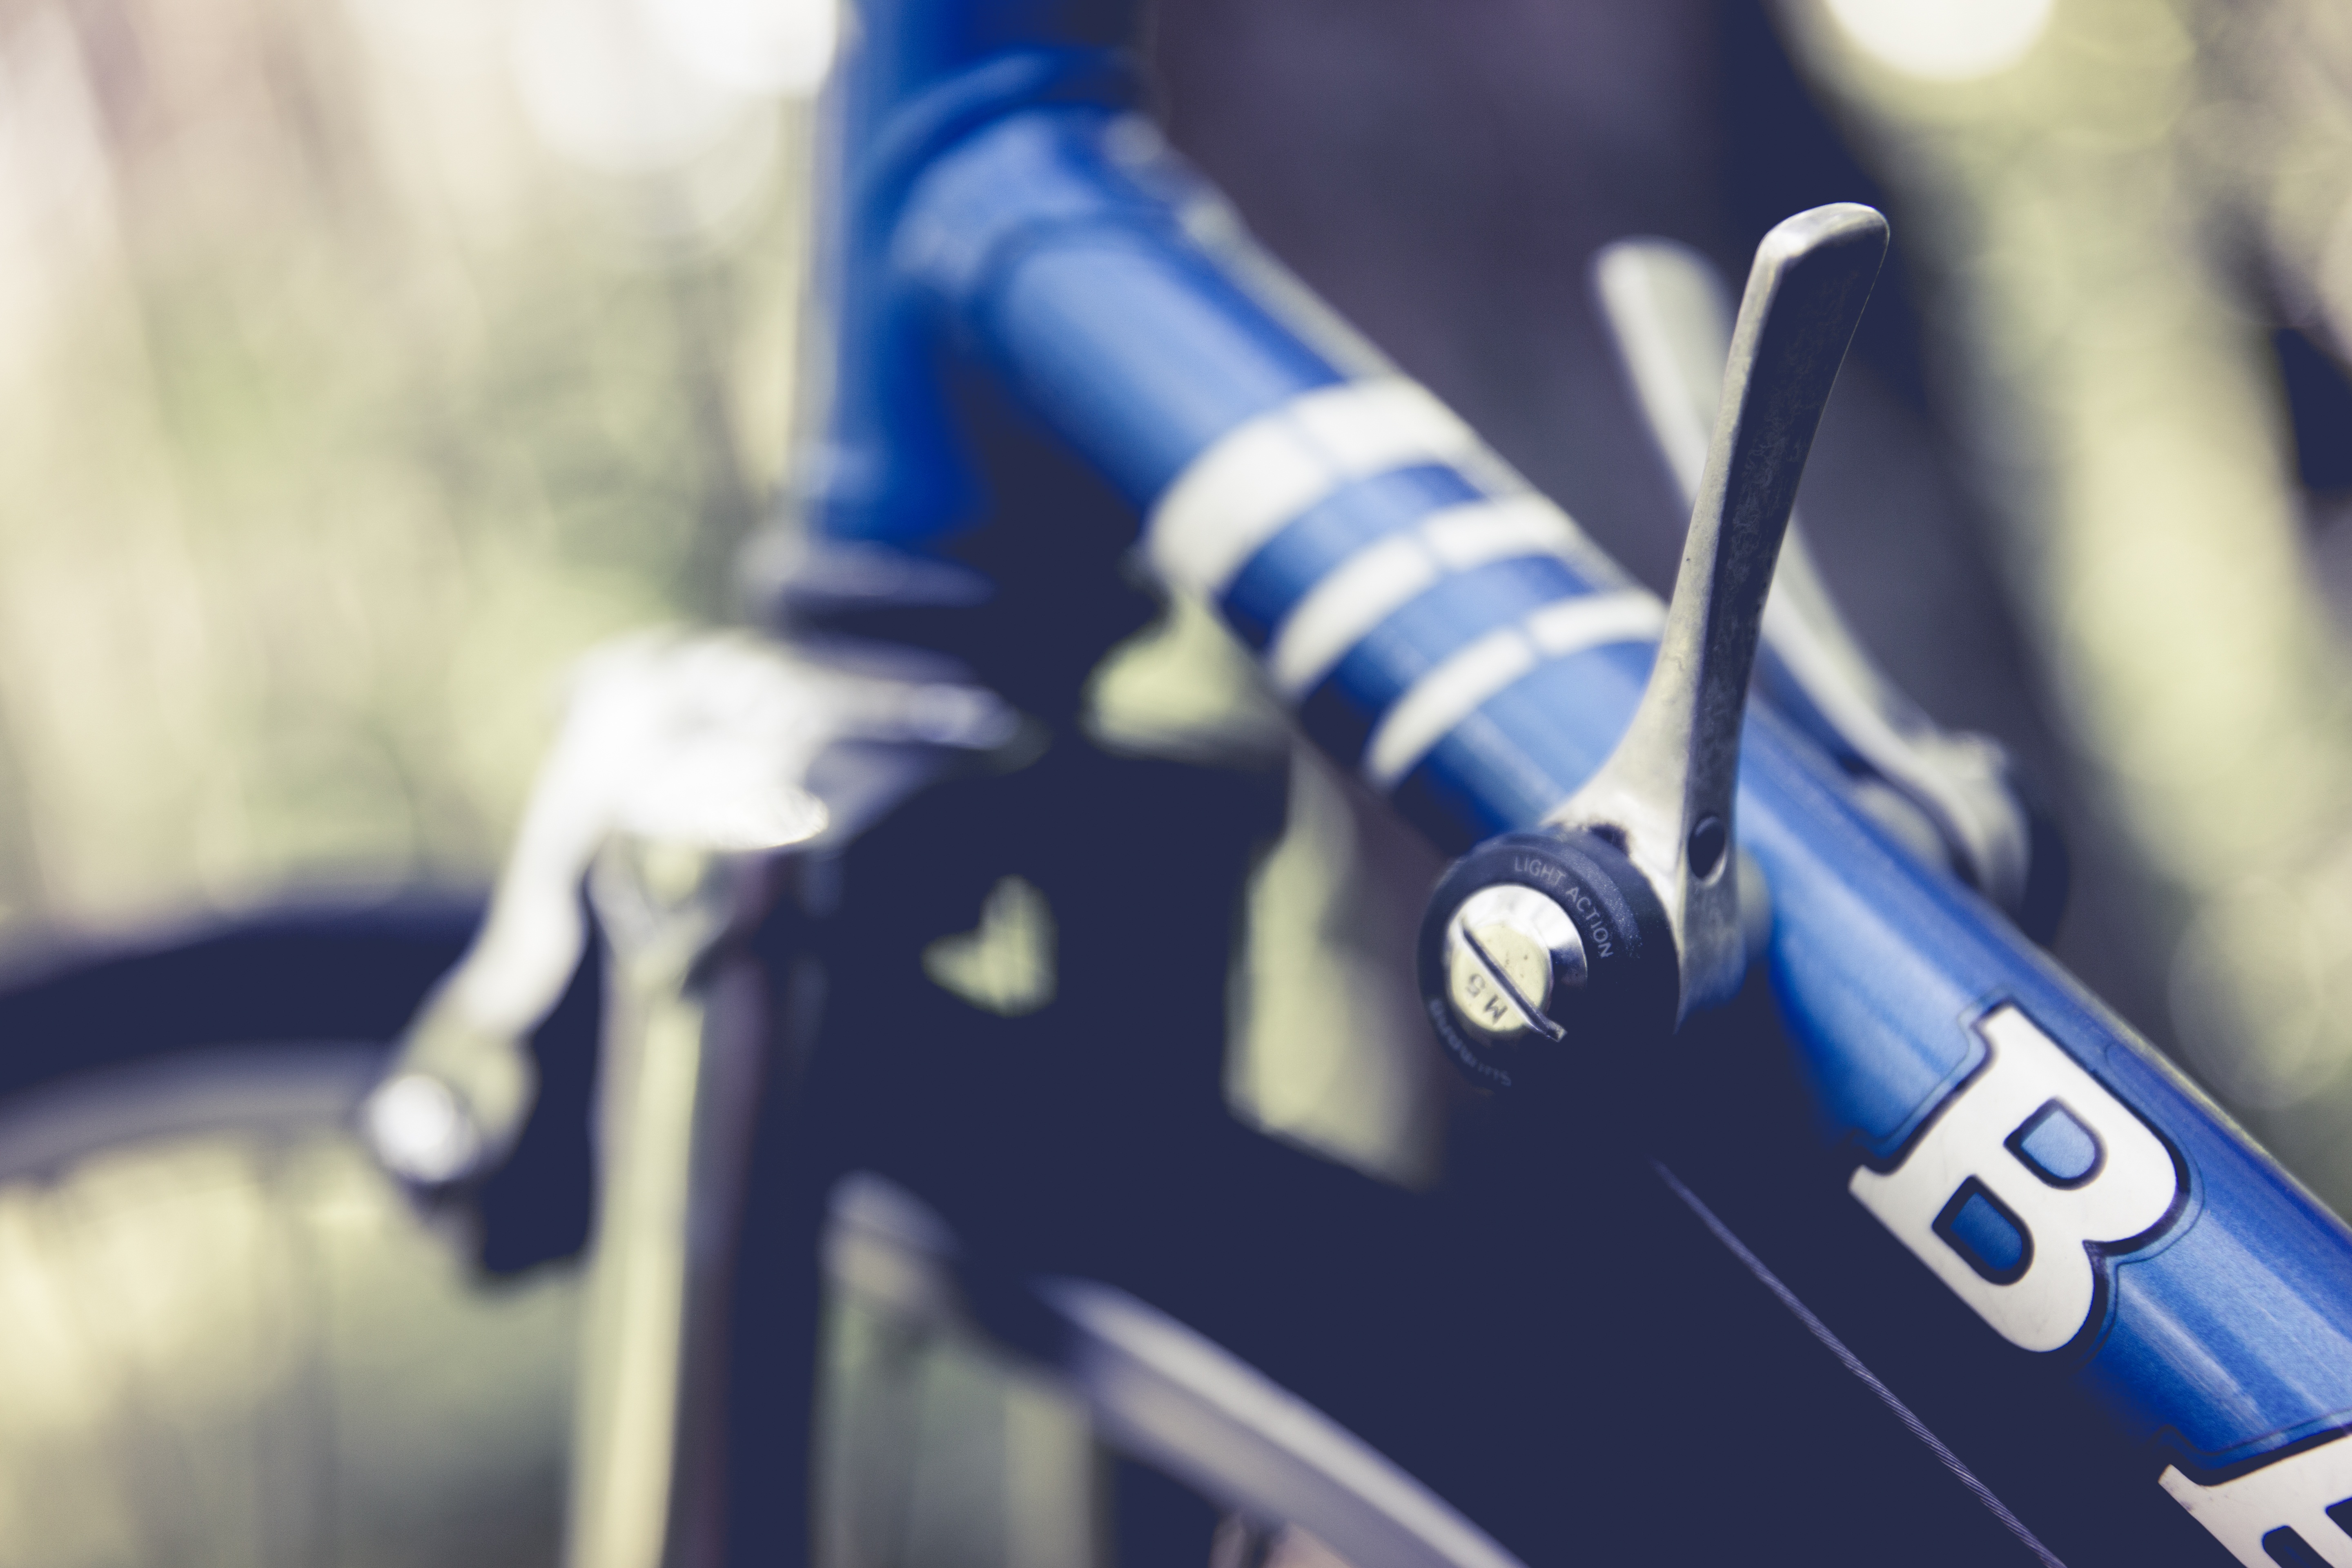
vintage, wheel, retro, old, bicycle, bike, urban, steel, vehicle, blue, hipster, sports equipment, mountain bike, cycling, design, racing, style, 80, classic, circuit, locomotion, trend, road bike, freeride, cyclists, stylish, hip, sport bike, chic, steel frame, racing cyclists, cycle sport, bicycle racing